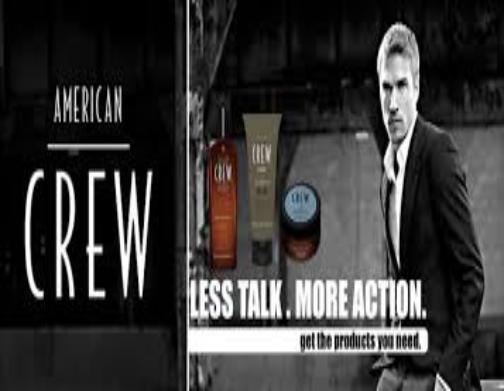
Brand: American Crew
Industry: Necessities